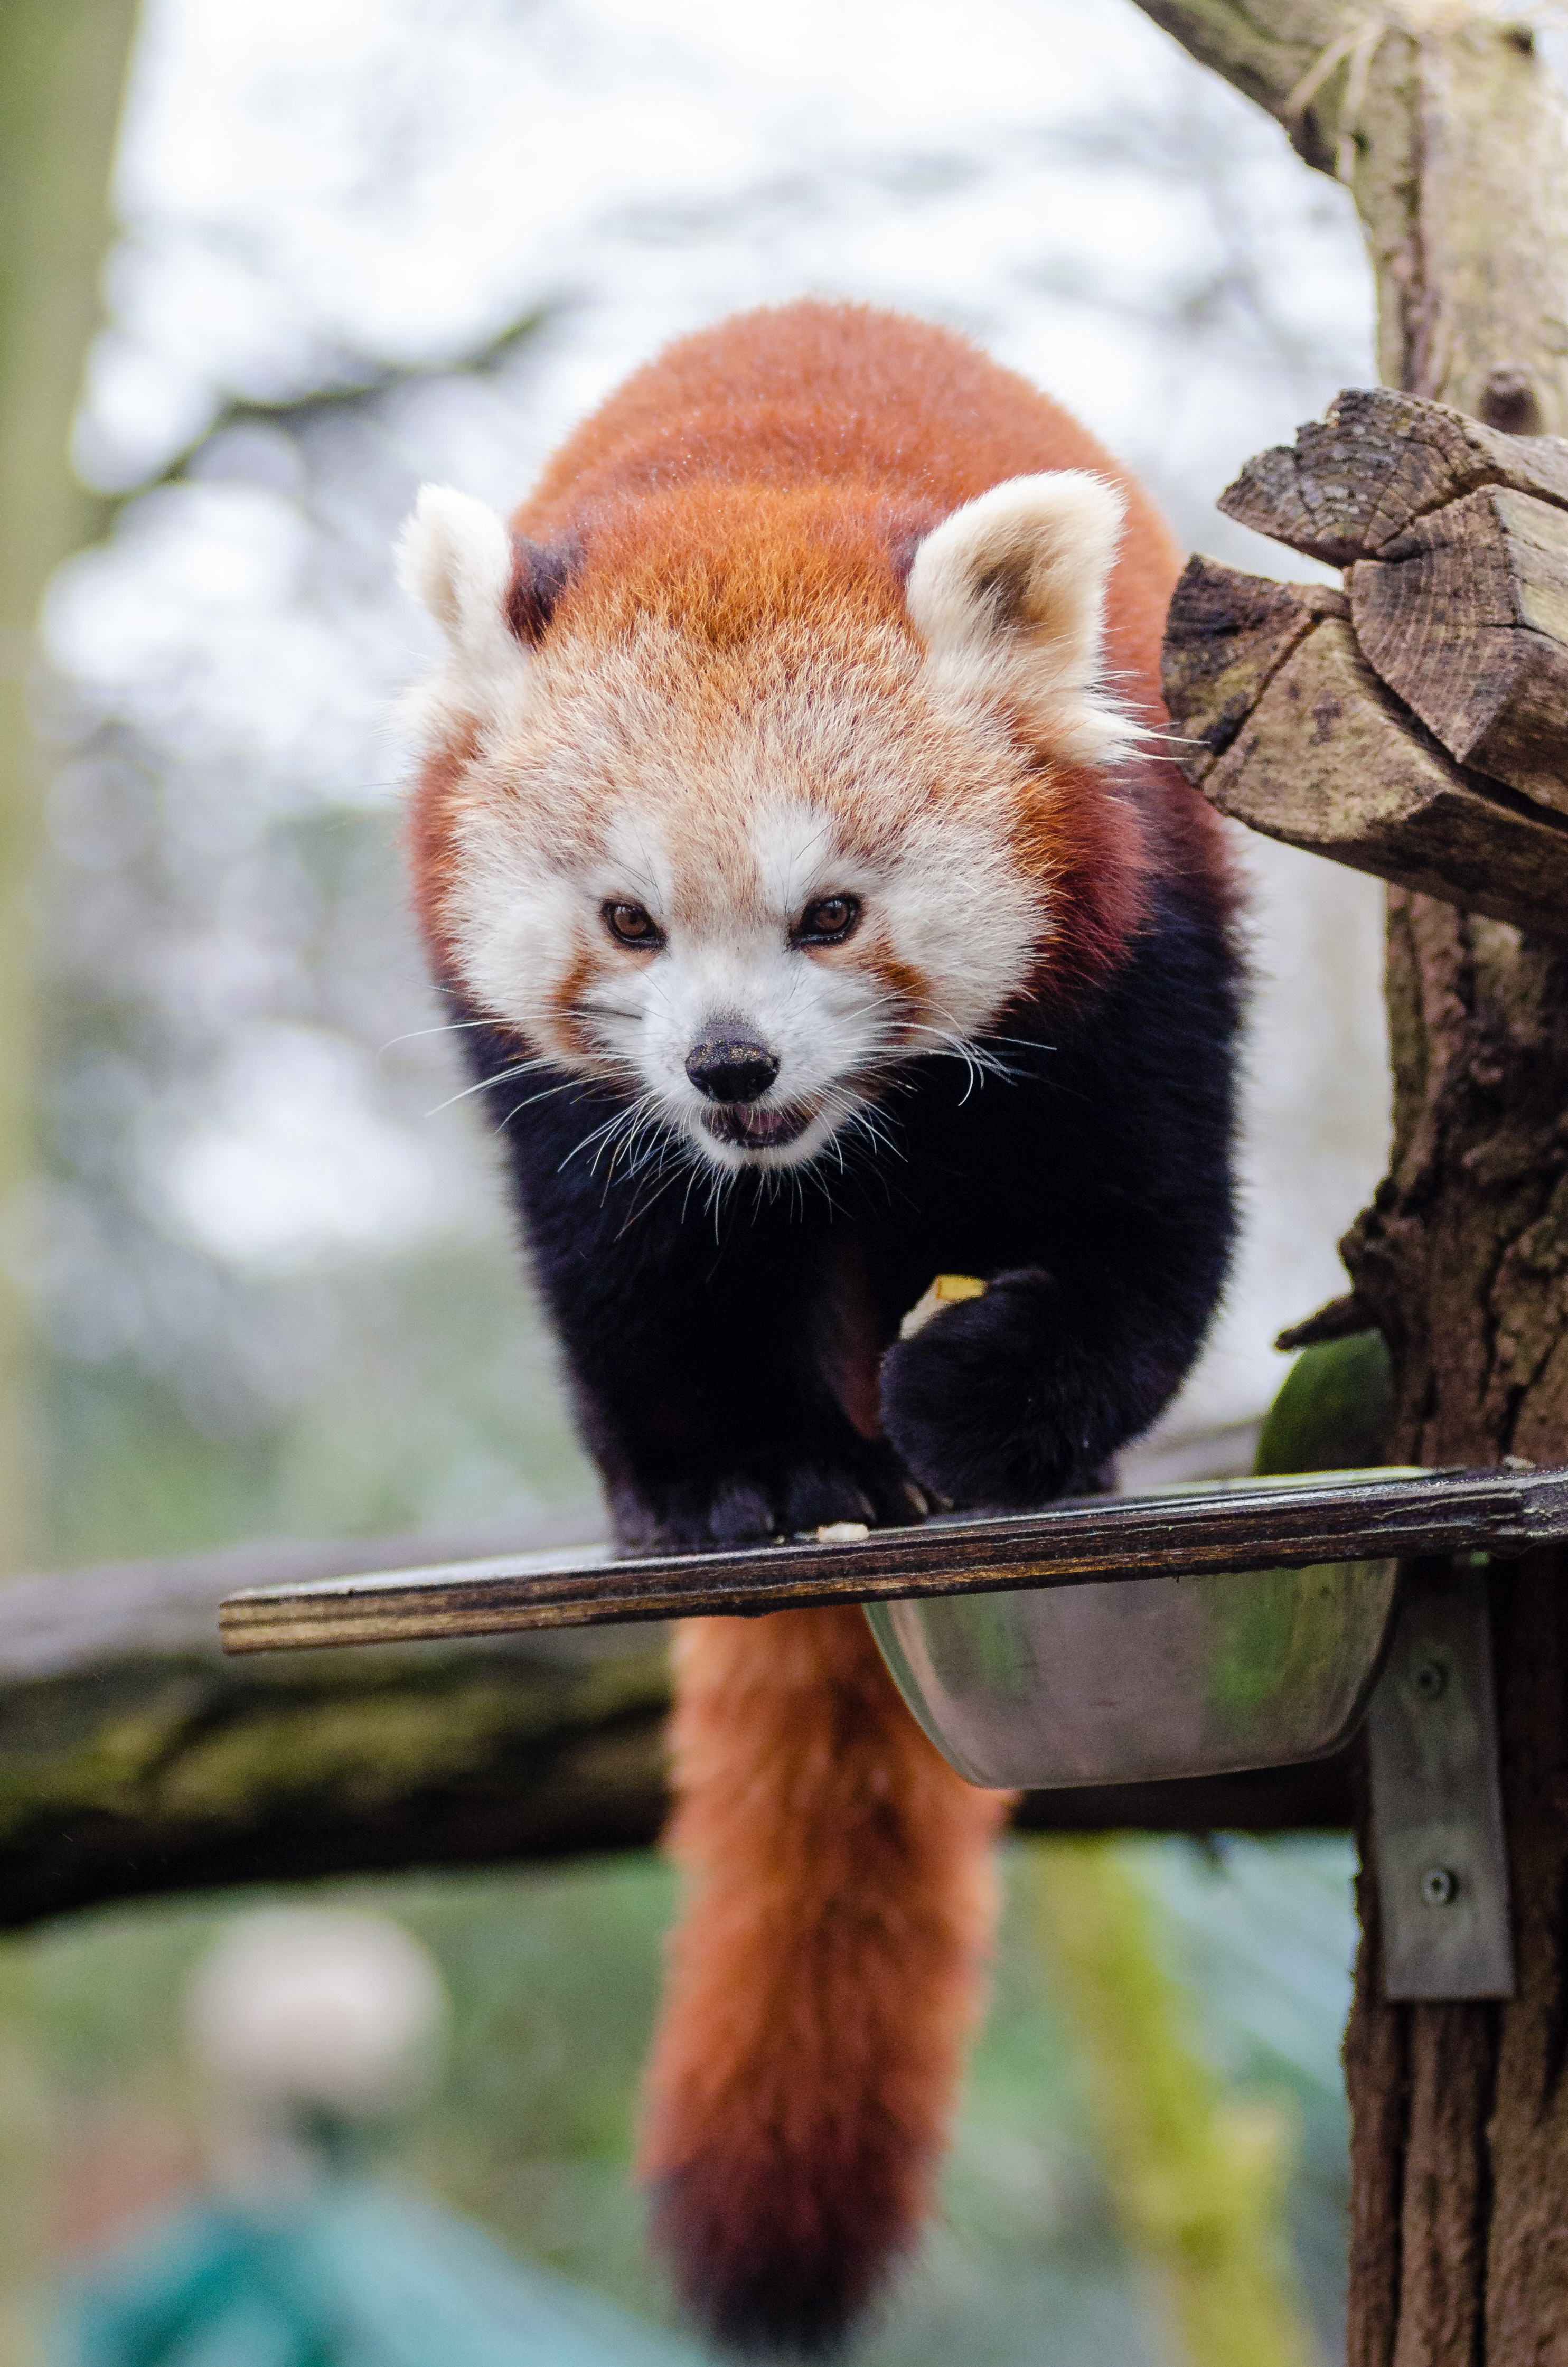
tree, nature, cold, winter, bokeh, vintage, sweet, feet, animal, cute, female, bear, wildlife, zoo, fur, orange, young, green, high, red, foot, mammal, nikon, fauna, red panda, panda, 2015, face, nose, paw, tail, animals, ears, endangered, vertebrate, germany, deutschland, natur, paws, tier, iso, fell, gesicht, baum, adorable, bamboo, d7000, roter, kleiner, niedlich, sues, suess, species, bedrohte, tierart, tierpark, weiblich, jungtier, jung, ohren, schwanz, nase, bedroht, ailurus, fulgens, mozilla, firefox, wochenende, weekend, kalt, gr n, sus